James Madison Porter

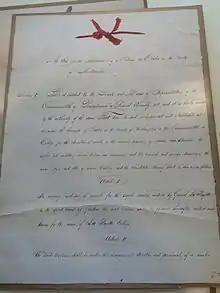
A copy of the original charter of Lafayette College

The borough (now city) of Easton in the mid-1700s and early 1800s did not see much success in building a sound educational system. Easton built its first school in 1755, and though seeing some classes of students graduate, the school closed in 1798. In 1784, there was a desire to build an academy for young students called the Easton Union Academy. Though it was chartered in 1794 by the trustees of the Union Academy, the school was unable to grow. The academy struggled with infrastructural upkeep and maintaining a cohort of teachers willing to provide instruction to students. In 1824, the academy closed and the School Board of Easton took over the property.